Troy Polamalu

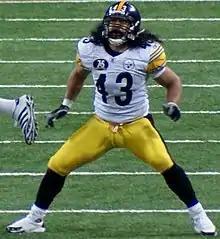
Polamalu during the 2007 season

On July 23, 2007, the Steelers signed Polamalu to a four-year contract extension worth $30.19 million with $15.37 million guaranteed. The contract made him the highest paid safety in the league, but was surpassed by Bob Sanders on December 28, 2007, when he was signed to a five-year, $37.5 million contract with $20 million in guarantees.